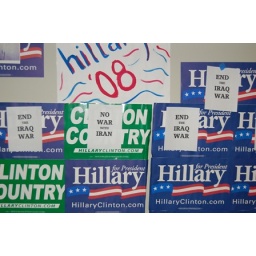
Signs in Clinton field office